Pancreatic cancer

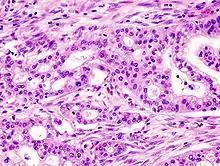
Micrograph of pancreatic ductal adenocarcinoma (the most common type of pancreatic cancer), H&E stain

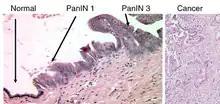
Micrographs of normal pancreas, pancreatic intraepithelial neoplasia (precursors to pancreatic carcinoma) and pancreatic carcinoma, H&E stain

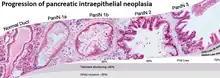
Progression of pancreatic intraepithelial neoplasia, including mutations.

Exocrine cancers are thought to arise from several types of precancerous lesions within the pancreas, but these lesions do not always progress to cancer, and the increased numbers detected as a byproduct of the increasing use of CT scans for other reasons are not all treated. Apart from pancreatic serous cystadenomas, which are almost always benign, four types of precancerous lesion are recognized.